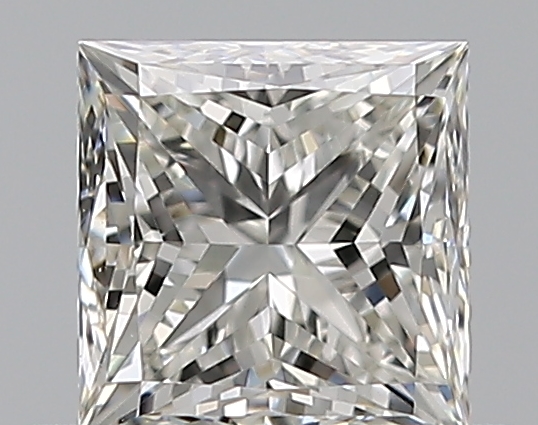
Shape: princess
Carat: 0.7
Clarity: VS1
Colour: I
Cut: EX
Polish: EX
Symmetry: EX
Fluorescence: N
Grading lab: GIA
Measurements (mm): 4.81 x 4.68 x 3.47